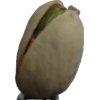
Label: pistachio